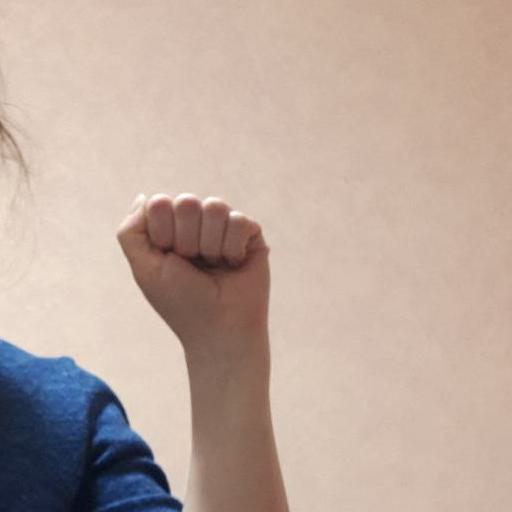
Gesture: fist